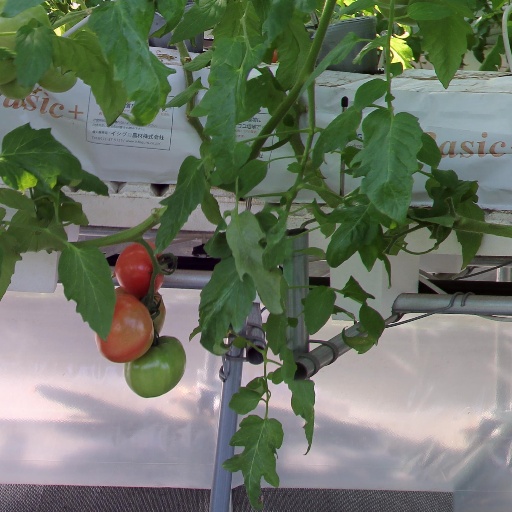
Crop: tomato